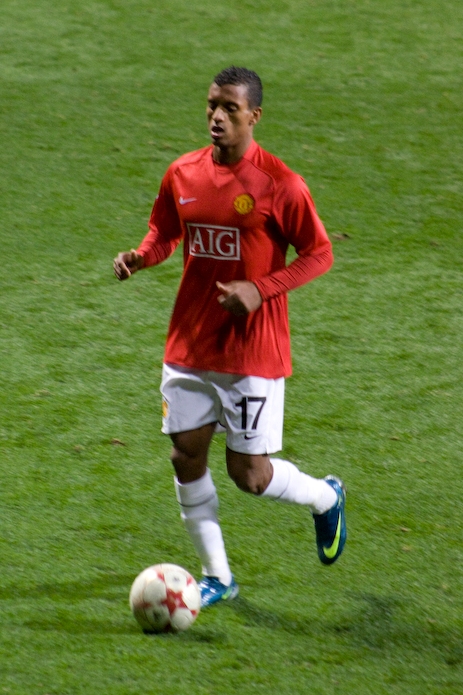
นานี

| name = นานี
| image = Nani.JPG
| image_size = 250
| caption = นานีกับสโมสรฟุตบอลแมนเชสเตอร์ยูไนเต็ด|แมนเชสเตอร์ยูไนเต็ดในปี 2008
| fullname = ลูอิช การ์ลุช อัลไมดา ดา กูญา
| birth_place = ไปรยา กาบูเวร์ดี
| position = กองกลาง#ปีก|ปีก
| currentclub = สโมสรฟุตบอลอดานา เดมีร์สปอร์|อดานา เดมีร์สปอร์
| clubnumber = 30
| youthyears1 = 2000–2003 |youthclubs1 = Real Sport Clube|เรอัลมาซามา
| youthyears2 = 2003–2005 |youthclubs2 = สปอร์ติกกลูบีดีปูร์ตูกาล|สปอร์ติงลิสบอน
| years1 = 2005–2007 |clubs1 = สปอร์ติกกลูบีดีปูร์ตูกาล|สปอร์ติงลิสบอน |caps1 = 58 |goals1 = 11
| years2 = 2007–2015 |clubs2 = สโมสรฟุตบอลแมนเชสเตอร์ยูไนเต็ด|แมนเชสเตอร์ยูไนเต็ด |caps2 = 147 |goals2 = 25
| years3 = 2014–2015 |clubs3 = → สปอร์ติกกลูบีดีปูร์ตูกาล|สปอร์ติงลิสบอน (ยืมตัว) |caps3 = 27 |goals3 = 7
| years4 = 2015–2016 |clubs4 = เฟแนร์บาห์เชสปอร์กูลือบือ|เฟแนร์บาห์เช |caps4 = 28 |goals4 = 8
| years5 = 2016–2018 |clubs5 = สโมสรฟุตบอลบาเลนเซีย|บาเลนเซีย |caps5 = 25 |goals5 = 5
| years6 = 2017–2018 |clubs6 = → โซชีเอตาสปอร์ตีวาลาซีโอ|ลาซีโอ (ยืมตัว) |caps6 = 18 |goals6 = 3
| years7 = 2018–2019 |clubs7 = สปอร์ติกกลูบีดีปูร์ตูกาล|สปอร์ติงลิสบอน |caps7 = 18 |goals7 = 7
| years8 = 2019–2021 |clubs8 = สโมสรฟุตบอลออร์แลนโดซิตี|ออร์แลนโดซิตี |caps8 = 77 |goals8 = 28
| years9 = 2022 |clubs9 = สโมสรฟุตบอลเวเนเซีย|เวเนเซีย |caps9 = 10 |goals9 = 0
| years10 = 2022–2023
| clubs10 = สโมสรฟุตบอลเมลเบิร์นวิกตอรี|เมลเบิร์นวิกตอรี
| caps10 = 10
| goals10 = 0
| years11 = 2023–
| clubs11 = สโมสรฟุตบอลอดานา เดมีร์สปอร์|อดานา เดมีร์สปอร์
| caps11 = 25
| goals11 = 3
| nationalyears1 = 2006–2007 |nationalteam1 = ฟุตบอลทีมชาติโปรตุเกสรุ่นอายุไม่เกิน 21 ปี|โปรตุเกส อายุไม่เกิน 21 ปี |nationalcaps1 = 11 |nationalgoals1 = 1
| nationalyears2 = 2006 |nationalteam2 = ฟุตบอลทีมชาติโปรตุเกสชุดบี|โปรตุเกส บี |nationalcaps2 = 1 |nationalgoals2 = 0
| nationalyears3 = 2006–2017 |nationalteam3 = ฟุตบอลทีมชาติโปรตุเกส|โปรตุเกส |nationalcaps3 = 112 |nationalgoals3 = 24
ลูอิช การ์ลุช อัลไมดา ดา กูญา (; เกิด 17 พฤศจิกายน ค.ศ. 1986) หรือเป็นที่รู้จักในชื่อ นานี เป็นนักฟุตบอลชาวโปรตุเกส ปัจจุบันเล่นในตำแหน่งกองกลาง|ปีกให้กับสโมสรฟุตบอลอดานา เดมีร์สปอร์|อดานา เดมีร์สปอร์ในซือเปร์ลีก
==ประวัติ==
นานีเกิดที่กรุงไปรยา เมืองหลวงของประเทศกาบูเวร์ดี ต่อมาครอบครัวของเขาก็อพยพไปตั้งรกรากอยู่ในประเทศโปรตุเกส โดยอาศัยอยู่กับอาของเขาซึ่งมีชื่อว่า อังโตเนีย เขาเติบโตขึ้นในเมืองเล็ก ๆ ชื่ออามาโดรา ชานกรุงลิสบอน และมีเพื่อนสนิทชื่อมานูแอล ฟืร์นังดึช ซึ่งจะเล่นฟุตบอลร่วมกันกับนานีเป็นประจำ นานีเป็นแฟนบอลของสโมสรฟุตบอลโปร์ตู แต่เริ่มเตะฟุตบอลกับทีมเยาวชนของเรอัลมาซามาซึ่งเป็นทีมที่อยู่นอกกรุงลิสบอน ก่อนจะถูกสปอร์ติงลิสบอนดึงตัวไปร่วมทีมในปี ค.ศ. 2003
สปอร์ติงลิสบอนเป็นทีมหนึ่งซึ่งมีชื่อเสียงด้านการปั้นนักเตะที่มีความสามารถโดยเฉพาะในตำแหน่งกองกลาง นับตั้งแต่ลูอิช ฟีกู, ซีเมา ซาบรอซา, คริสเตียโน โรนัลโด, รีการ์ดู กวาแรชมา และตอนนี้ก็เป็นนานี
หลังจากเล่นในทีมเยาวชนอยู่ 2 ปี เขาก็ได้ขึ้นไปเล่นในทีมชุดใหญ่ด้วยอายุเพียง 18 ปี และในปี 2006/07 ที่ผ่านมา เขาก็ลงเล่นให้ทีมชุดใหญ่ 29 นัดและทำประตูให้ทีม 5 ประตู รวมกับทีมเขาทำได้ในฤดูกาลก่อนหน้านี้อีก 6 ประตูเป็น 11 ประตูจากการลงเล่นให้ทีมชุดใหญ่ทั้งหมด 70 นัด
สำหรับการลงเล่นให้กับทีมชาติ นานีลงเล่นให้ฟุตบอลทีมชาติโปรตุเกส|ทีมชาติโปรตุเกสนัดแรกในวันที่ 1 กันยายน ค.ศ. 2006 ในเกมกระชับมิตรกับฟุตบอลทีมชาติเดนมาร์ก|ทีมชาติเดนมาร์ก และเขาก็สามารถทำประตูได้ในนัดนี้ด้วย
นานีเป็นนักเตะที่อายุน้อยที่สุดในทีมชาติโปรตุเกสชุดอายุไม่เกิน 21 ปี ที่ลงเล่นฟุตบอลยุโรปในปี ค.ศ. 2006 และเขาก็ยังถูกเรียกติดทีมชาติชุดนี้อีกครั้งในปีนี้ด้วย
ด้วยฟอร์มการเล่นที่โดดเด่นของเขาทำให้ไปเตะตาการ์ลุช ไกรอช โค้ชแมนเชสเตอร์ยูไนเต็ด และเมื่อเรื่องเข้าถึงหูเซอร์อเล็กซ์ เฟอร์กูสัน ภาพของนานีเล่นคู่กับโรนัลโดในสนามก็ผุดขึ้นมาในสมองของผู้จัดการทีมปีศาจแดง และนั่นก็ทำให้เขาได้เซ็นสัญญามาร่วมทีมแมนเชสเตอร์ยูไนเต็ดในเดือนพฤษภาคม ค.ศ. 2007 ด้วยค่าตัวประมาณ 14 ล้านปอนด์
แต่การลงเล่นให้กับแมนเชสเตอร์ยูไนเต็ด นานีไม่ประสบความสำเร็จเท่าที่ควร โดยในพรีเมียร์ลีก ฤดูกาล 2014–15|ฤดูกาล 2014–2015 แมนเชสเตอร์ยูไนเต็ดได้ปล่อยตัวนานีไปยังสปอร์ติกกลูบีดีปูร์ตูกาล|สปอร์ติงลิสบอน ต้นสังกัดเดิมเป็นระยะเวลาหนึ่งฤดูกาล จนกระทั่งจบฤดูกาล นานีก็ได้ย้ายไปยังเฟแนร์บาห์เช ด้วยระยะเวลาสัญญา 3 ปี ค่าตัว 3.5 ล้านปอนด์
==เกียรติประวัติ==
===สโมสร===
;สปอร์ติงลิสบอน
*Taça de Portugal (1): 2007 Taça de Portugal Final|2006–07
;แมนเชสเตอร์ยูไนเต็ด
*พรีเมียร์ลีก (4): 2007–08 Premier League|2007–08, 2008–09 Premier League|2008–09, 2010–11 Premier League|2010–11, 2012–13 Premier League|2012–13
*ฟุตบอลลีกคัพ (1): 2009 Football League Cup Final|2008–09
*เอฟเอคอมมิวนิตีชีลด์ (4): 2007 FA Community Shield|2007, 2008 FA Community Shield|2008, 2010 FA Community Shield|2010, 2011 FA Community Shield|2011
*ยูฟ่าแชมเปียนส์ลีก (1): 2008 UEFA Champions League Final|2007–08
*ฟุตบอลชิงแชมป์สโมสรโลก (1): 2008 FIFA Club World Cup Final|2008
===รางวัลส่วนตัว===
*SJPF Young Player of the Month (1): 2006–07 Primeira Liga#SJPF Young Player of the Month|May 2007
*PFA Team of the Year|PFA Premier League Team of the Year (1): PFA Team of the Year#Premier League 19|2010–11
*Manchester United F.C.|Manchester United Players' Player of the Year (1): 2010–11
== อ้างอิง ==
==แหล่งข้อมูลอื่น==
หมวดหมู่:นักฟุตบอลชาวโปรตุเกส
หมวดหมู่:ผู้เล่นสโมสรฟุตบอลแมนเชสเตอร์ยูไนเต็ด
หมวดหมู่:นักฟุตบอลเฟแนร์บาห์แชสปอร์คูลือบือ
หมวดหมู่:ผู้เล่นในพรีเมียร์ลีก
หมวดหมู่:ผู้เล่นในฟุตบอลชิงแชมป์แห่งชาติยุโรป 2008
หมวดหมู่:นักฟุตบอลทีมชาติโปรตุเกส
หมวดหมู่:ผู้เล่นในฟุตบอลโลก 2014
หมวดหมู่:ปีกฟุตบอล
หมวดหมู่:ผู้เล่นในชุดชนะเลิศฟุตบอลชิงแชมป์แห่งชาติยุโรป
หมวดหมู่:บุคคลจากไปรยา
หมวดหมู่:ชาวโปรตุเกสเชื้อสายกาบูเวร์ดี
หมวดหมู่:บุคคลจากอามาโดรา